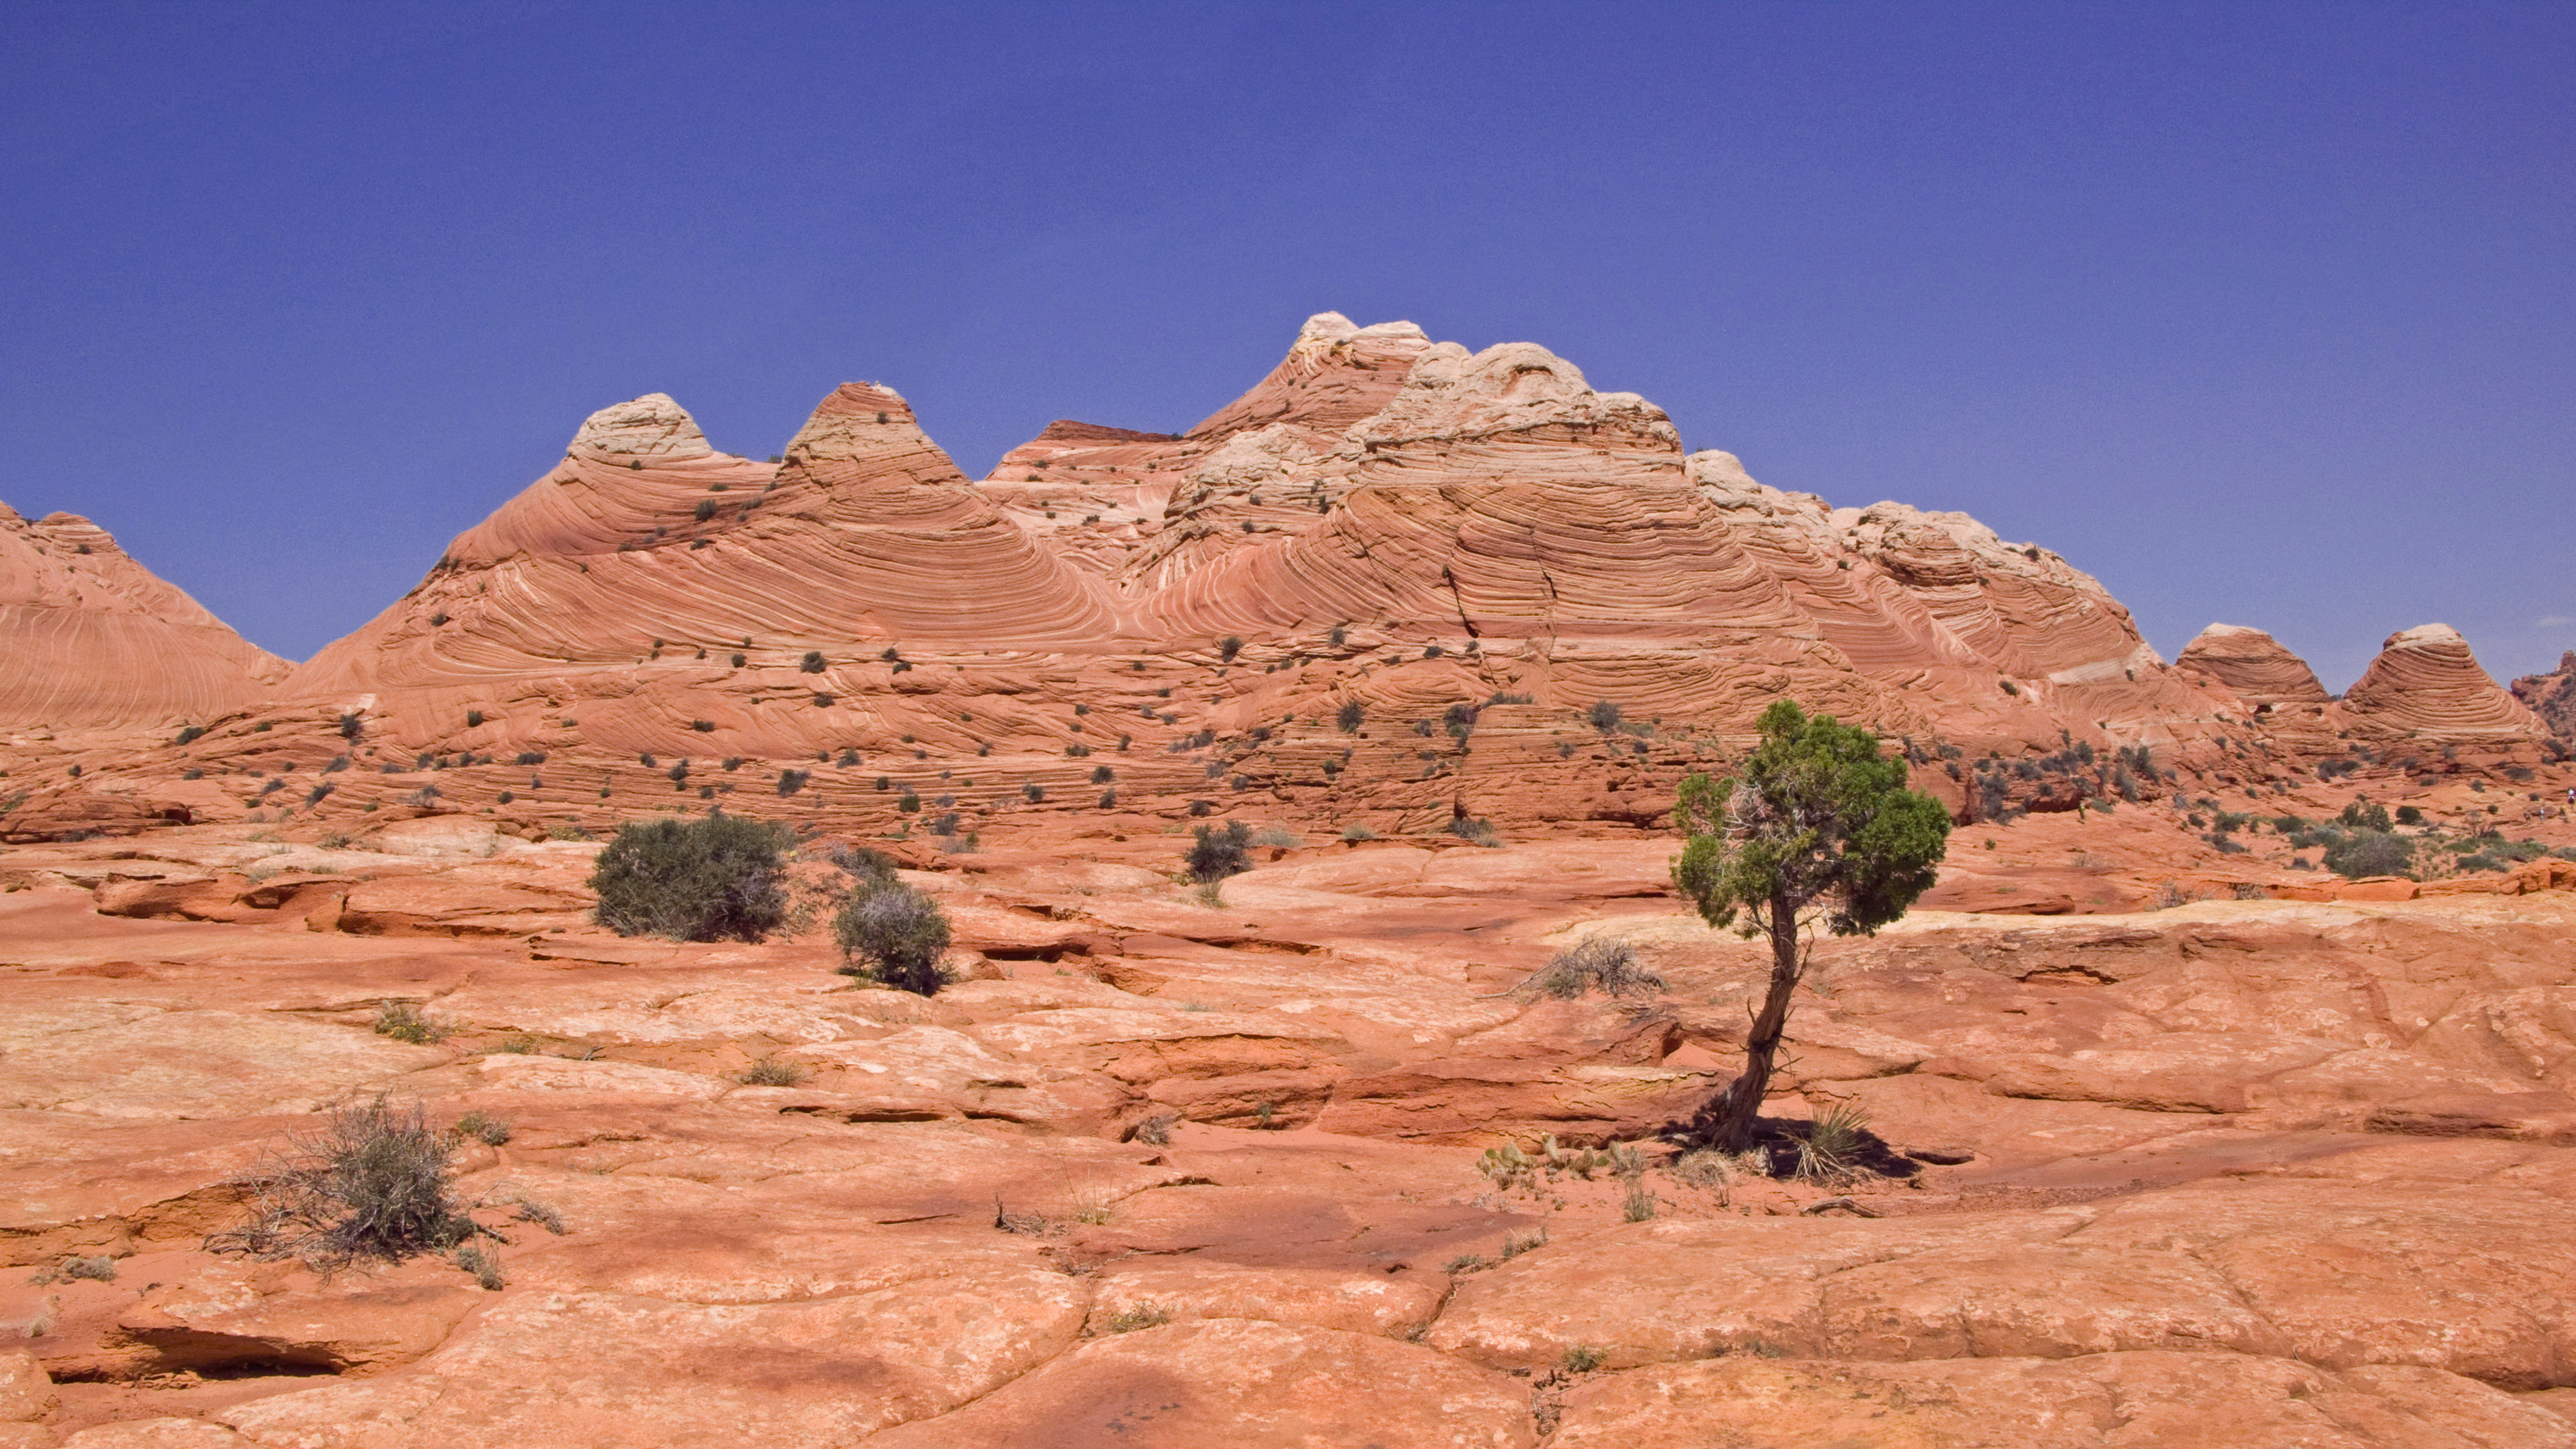
landscape, rock, wilderness, desert, valley, formation, arch, soil, canyon, national park, geology, badlands, plateau, wadi, butte, landform, natural environment, geographical feature, aeolian landform, mountainous landforms